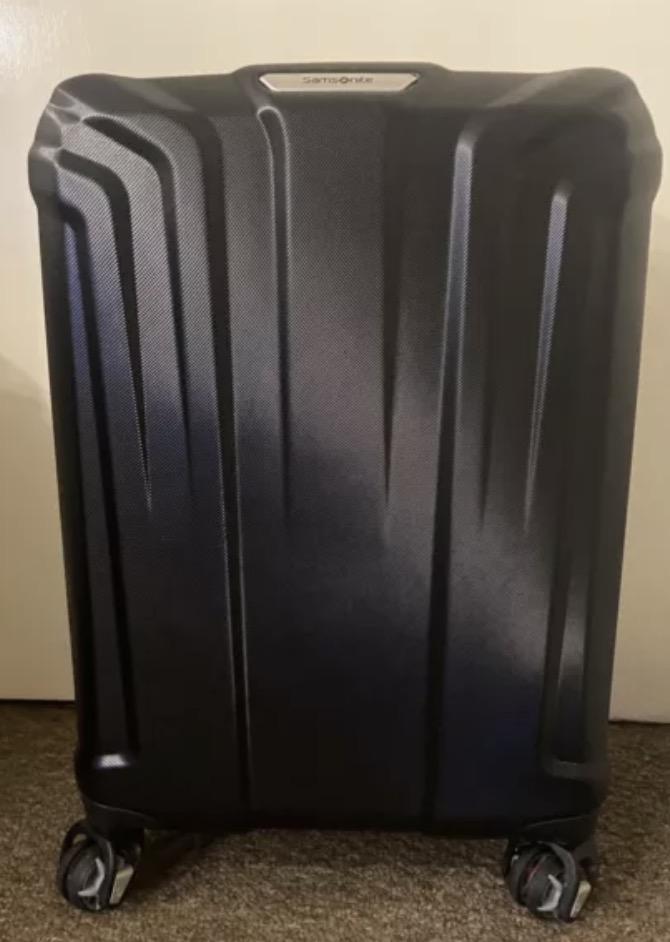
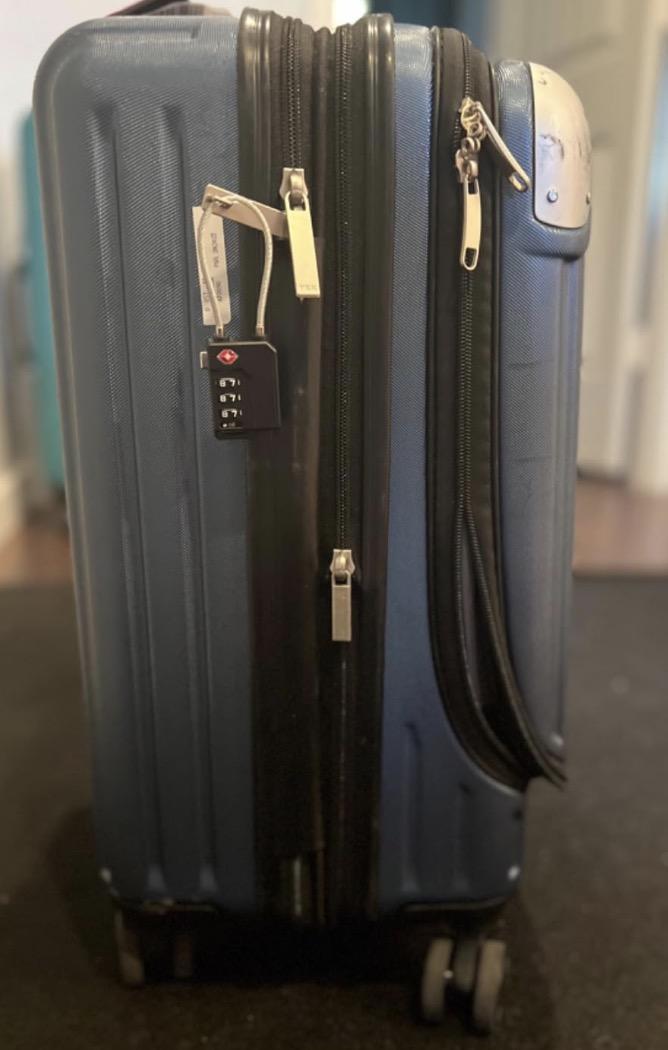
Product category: items_tea
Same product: no